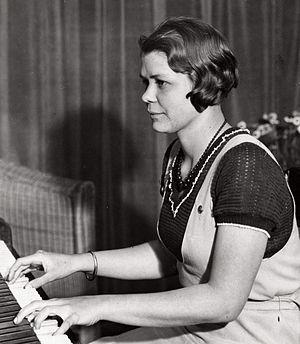
Corrie Laddé, née le 27 octobre 1915 à Jakarta et morte le 18 septembre 1996 à Bad Ischl, est une nageuse néerlandaise.